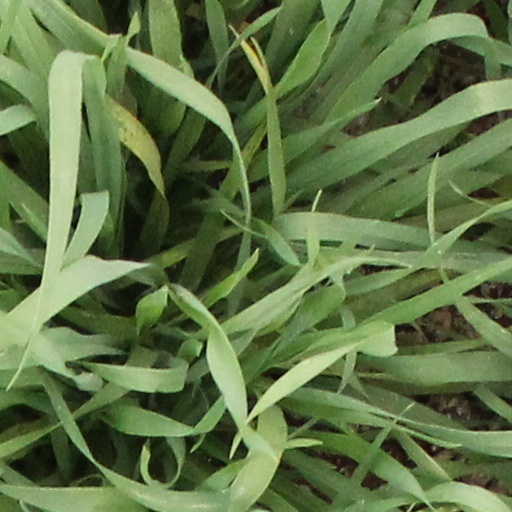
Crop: wheat